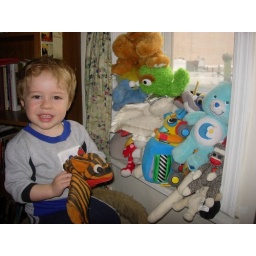
Stuffed animals in window